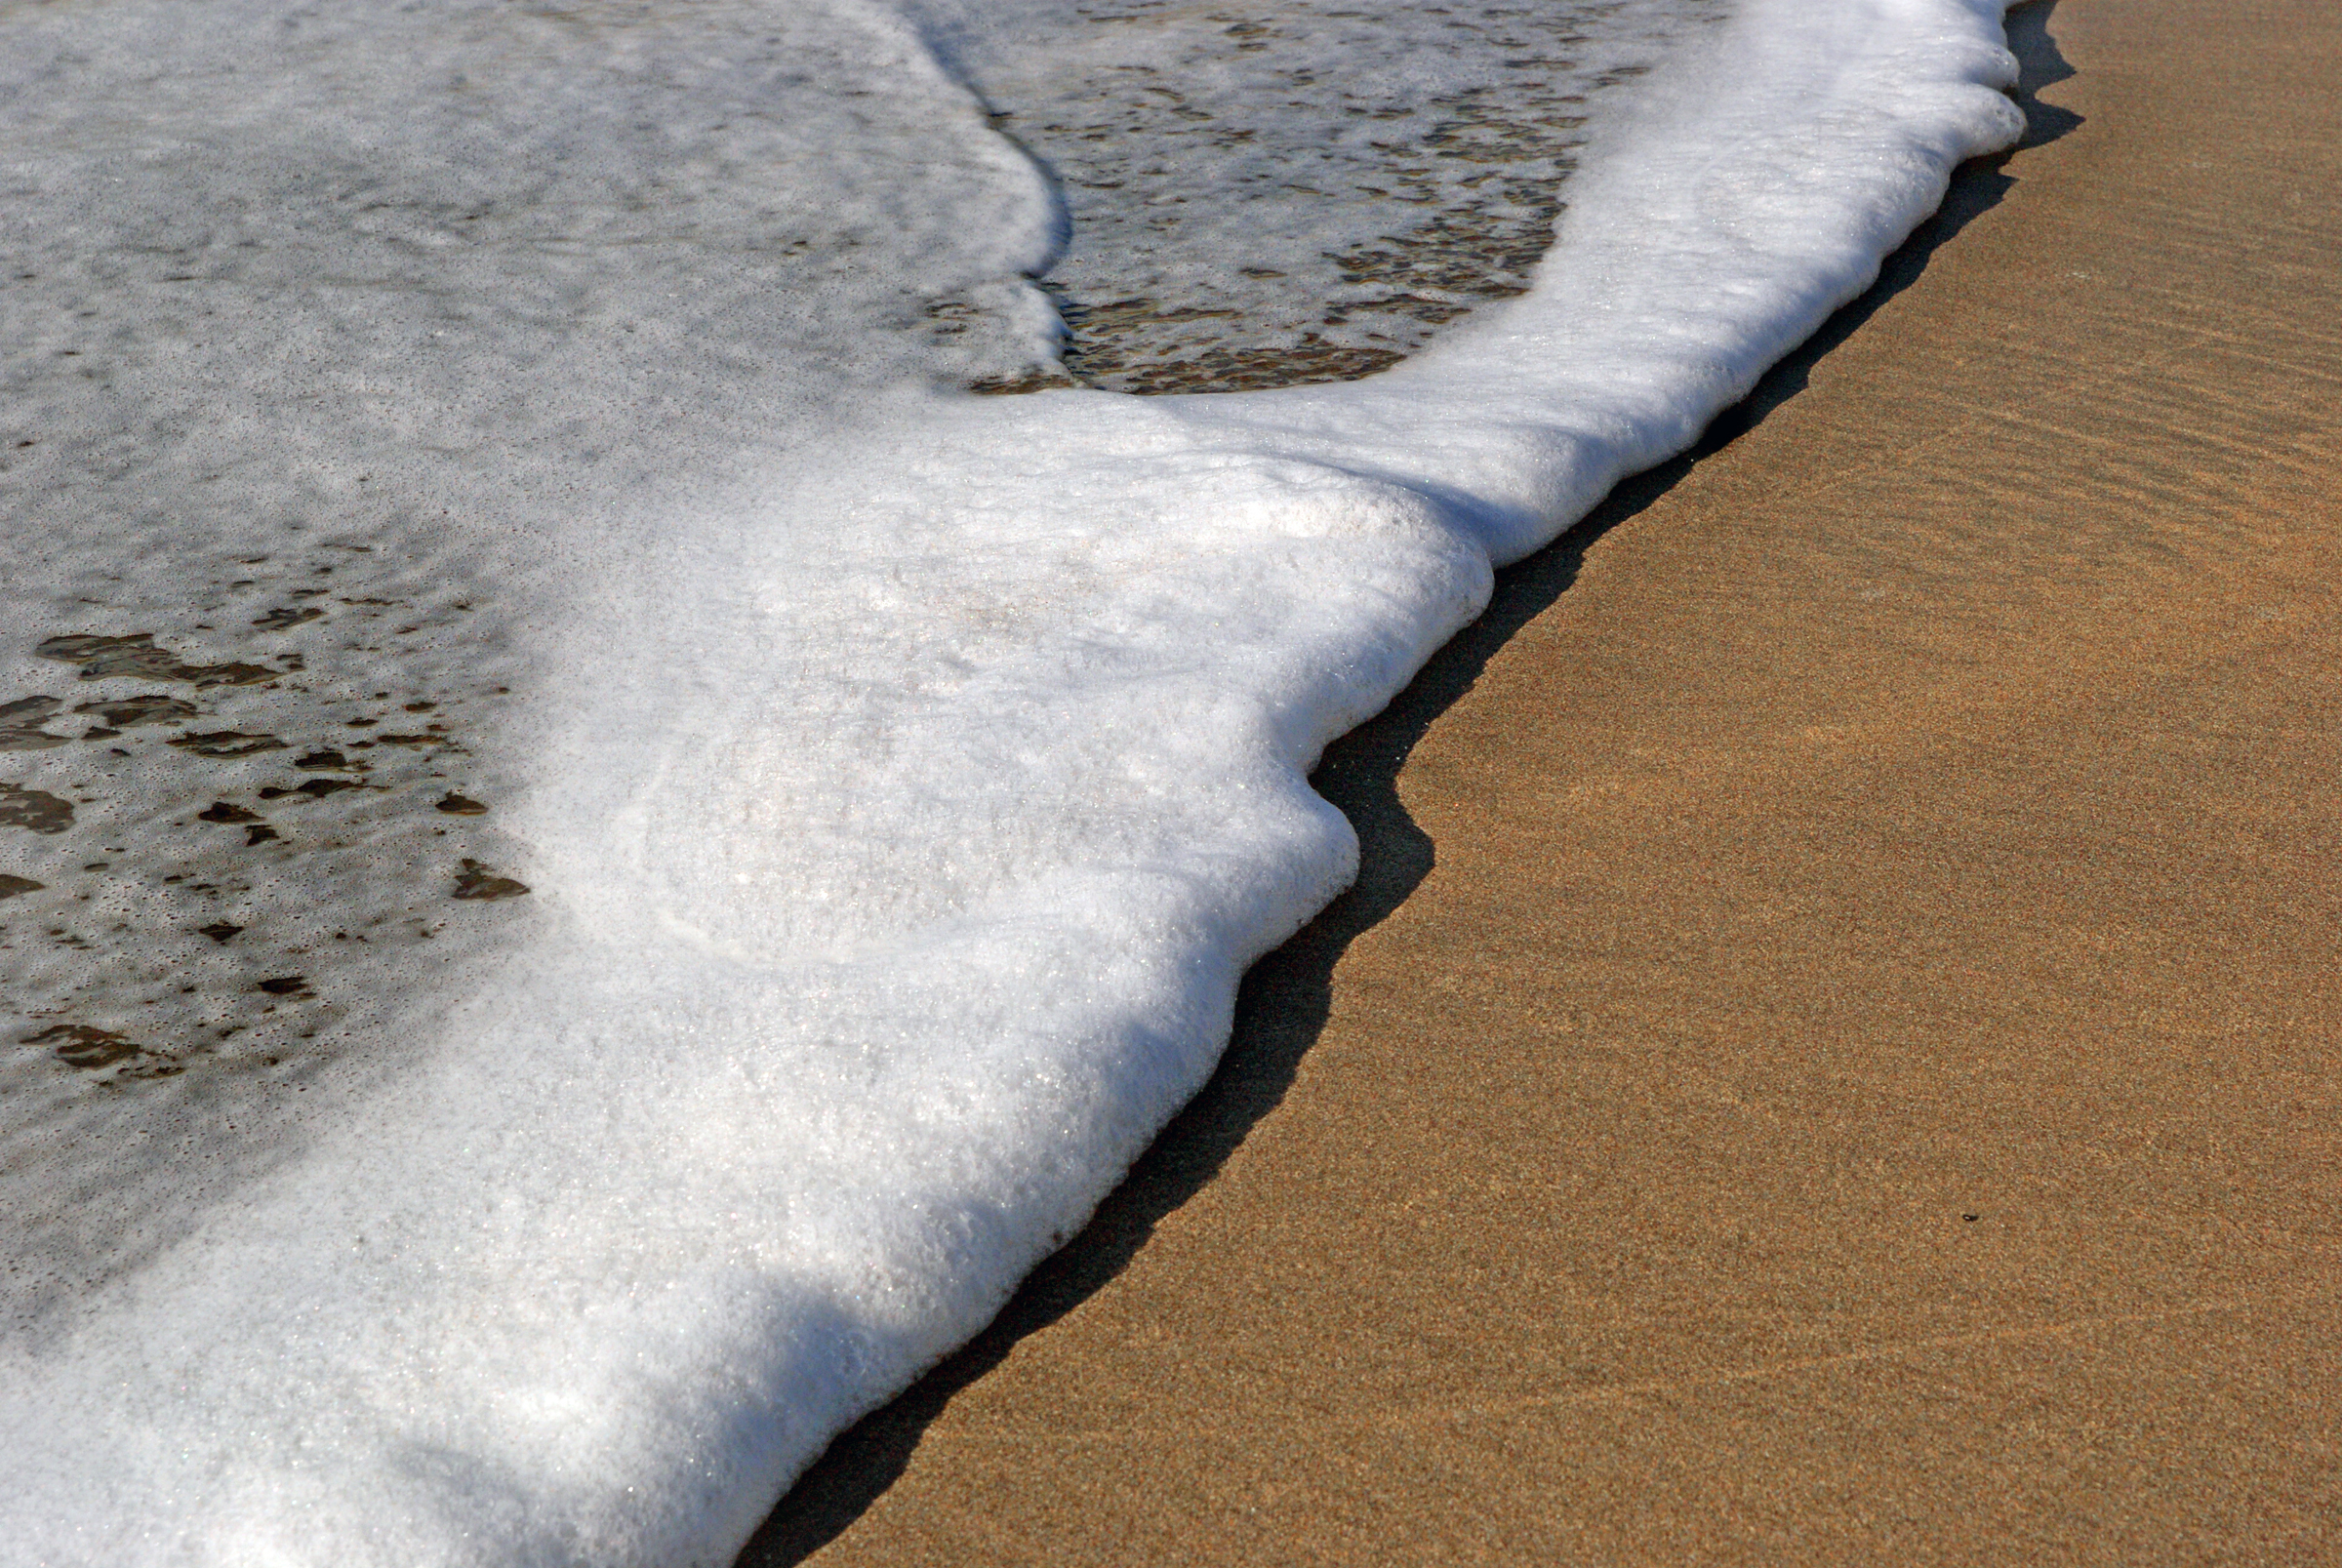
beach, sea, sand, rock, floor, asphalt, foam, ice, soil, material, sandybeach, flooring, road surface